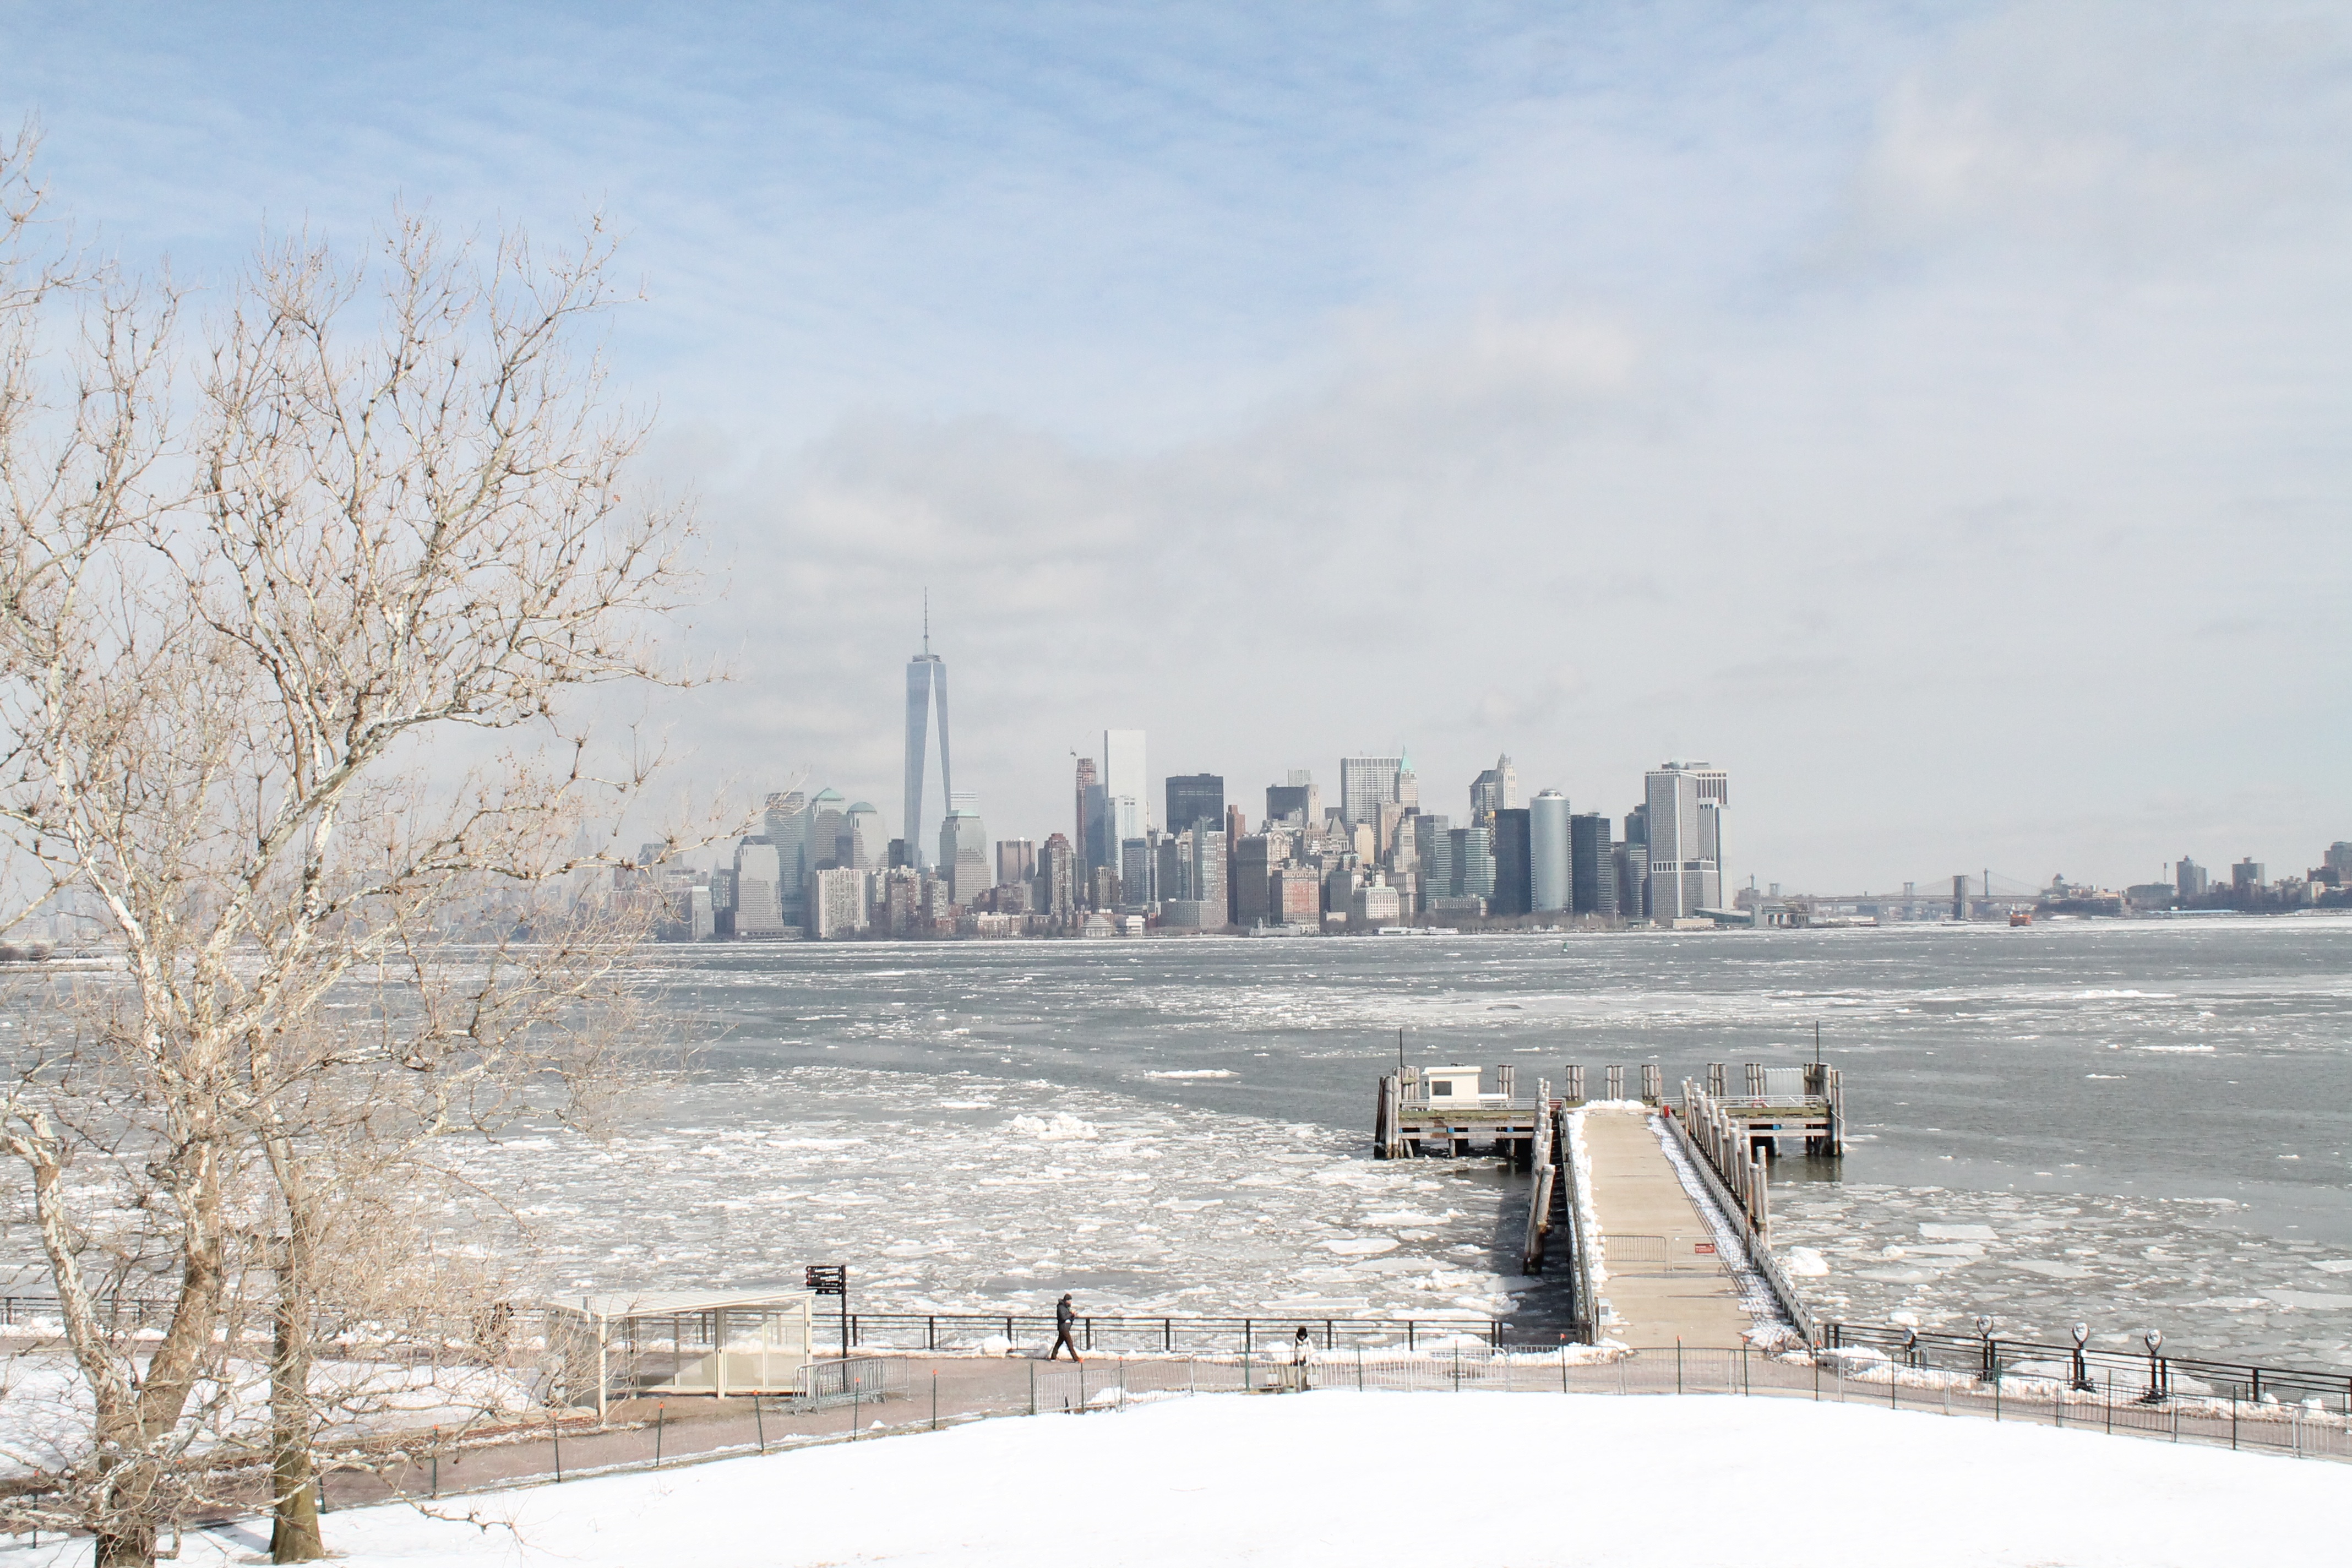
snow, winter, skyline, city, new york city, cityscape, panorama, ice, weather, america, season, metropolis, freezing, atmospheric phenomenon